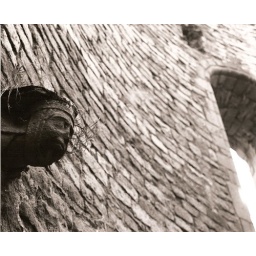
A face in the wall of the ruins at Ludlow castle.